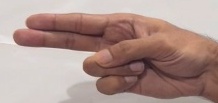
ASL sign: H